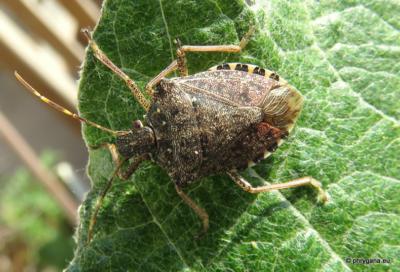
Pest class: stink_bug